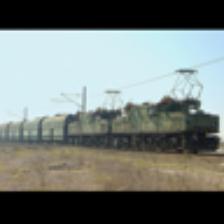
Label: NonHuman